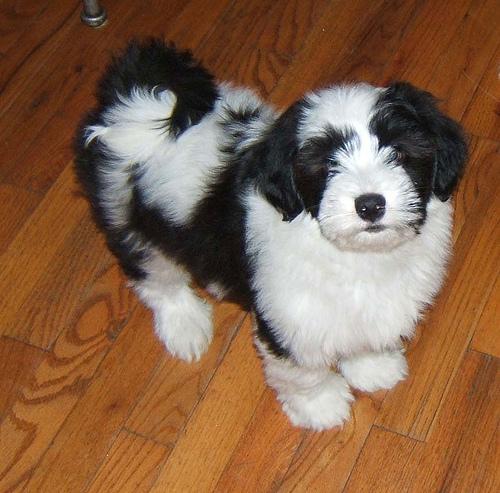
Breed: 203-n000021-Tibetan_terrier